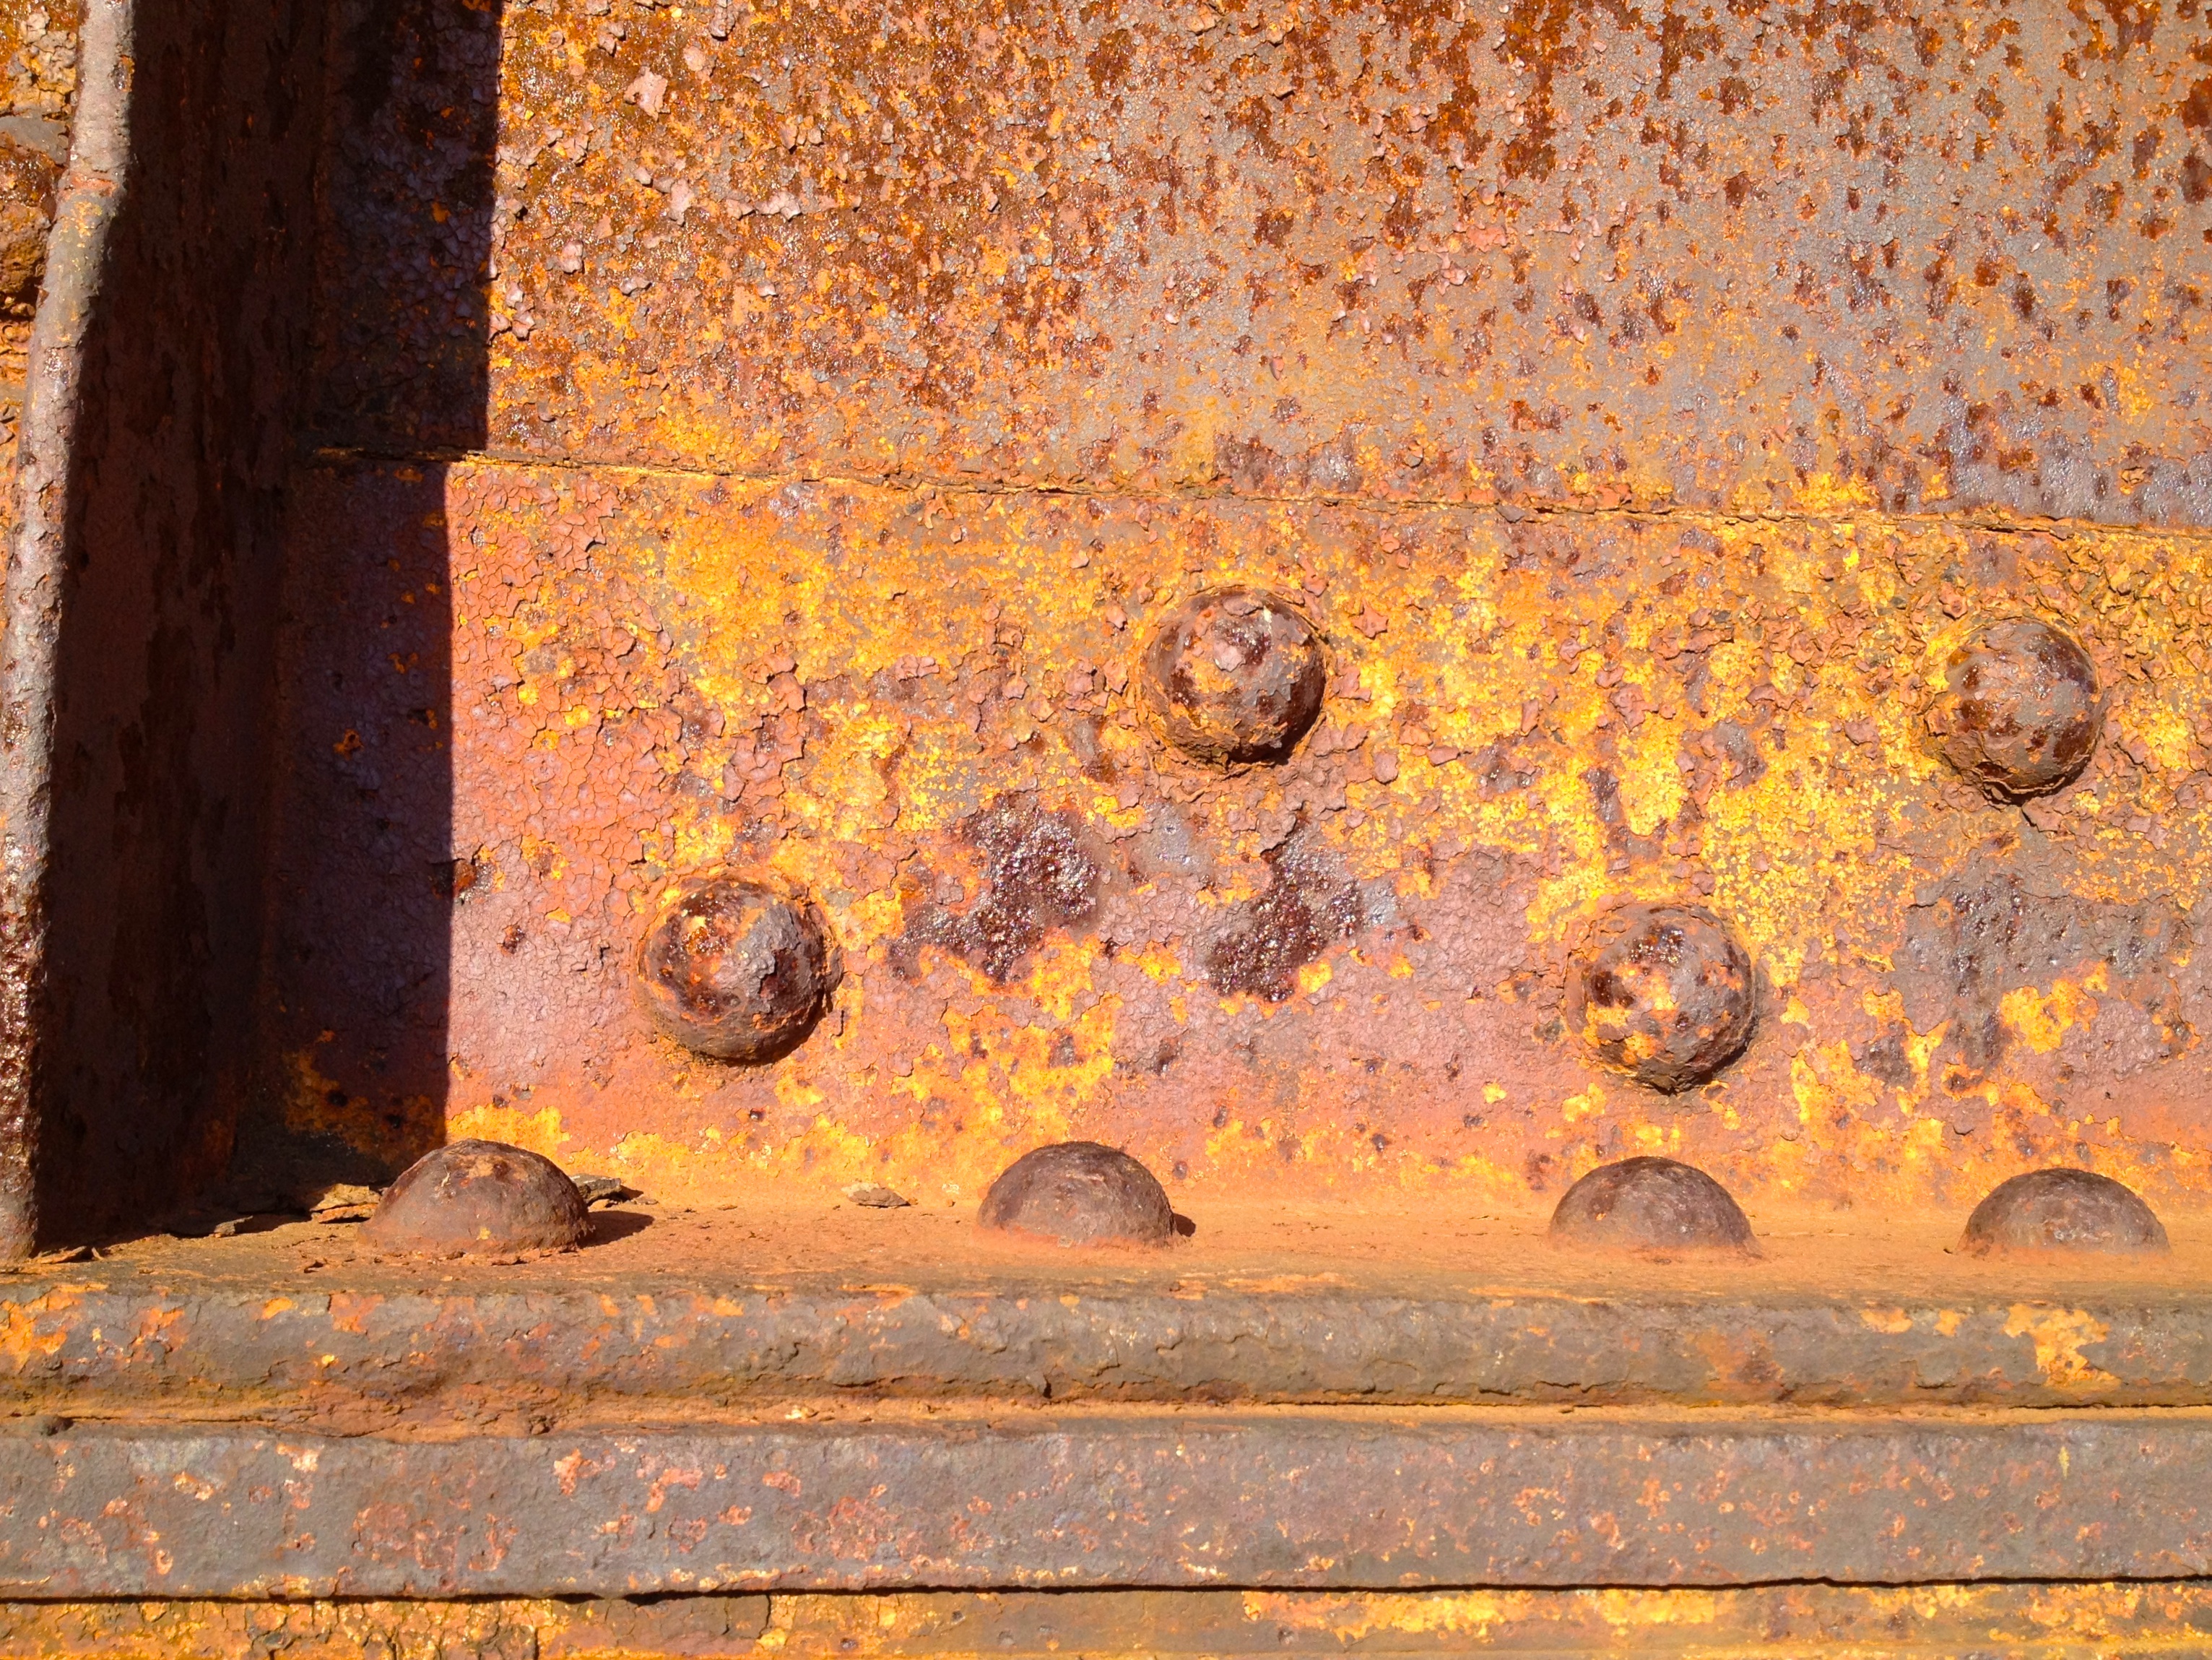
rock, wood, texture, wall, rust, yellow, material, temple, carving, ancient history